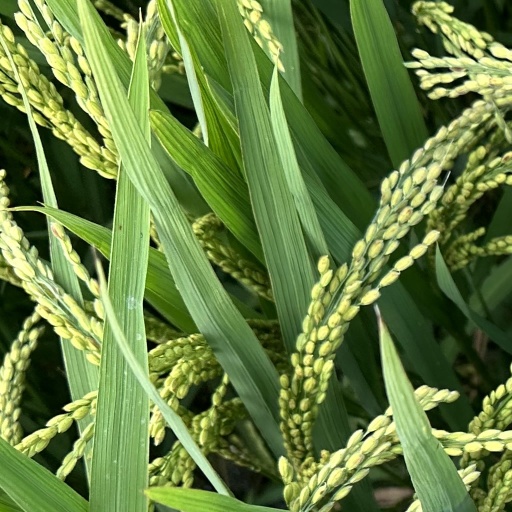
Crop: rice